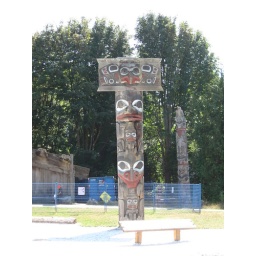
A Haida native Indian totem pole located near the UBC Museum of Anthropology building in Vancouver, Canada